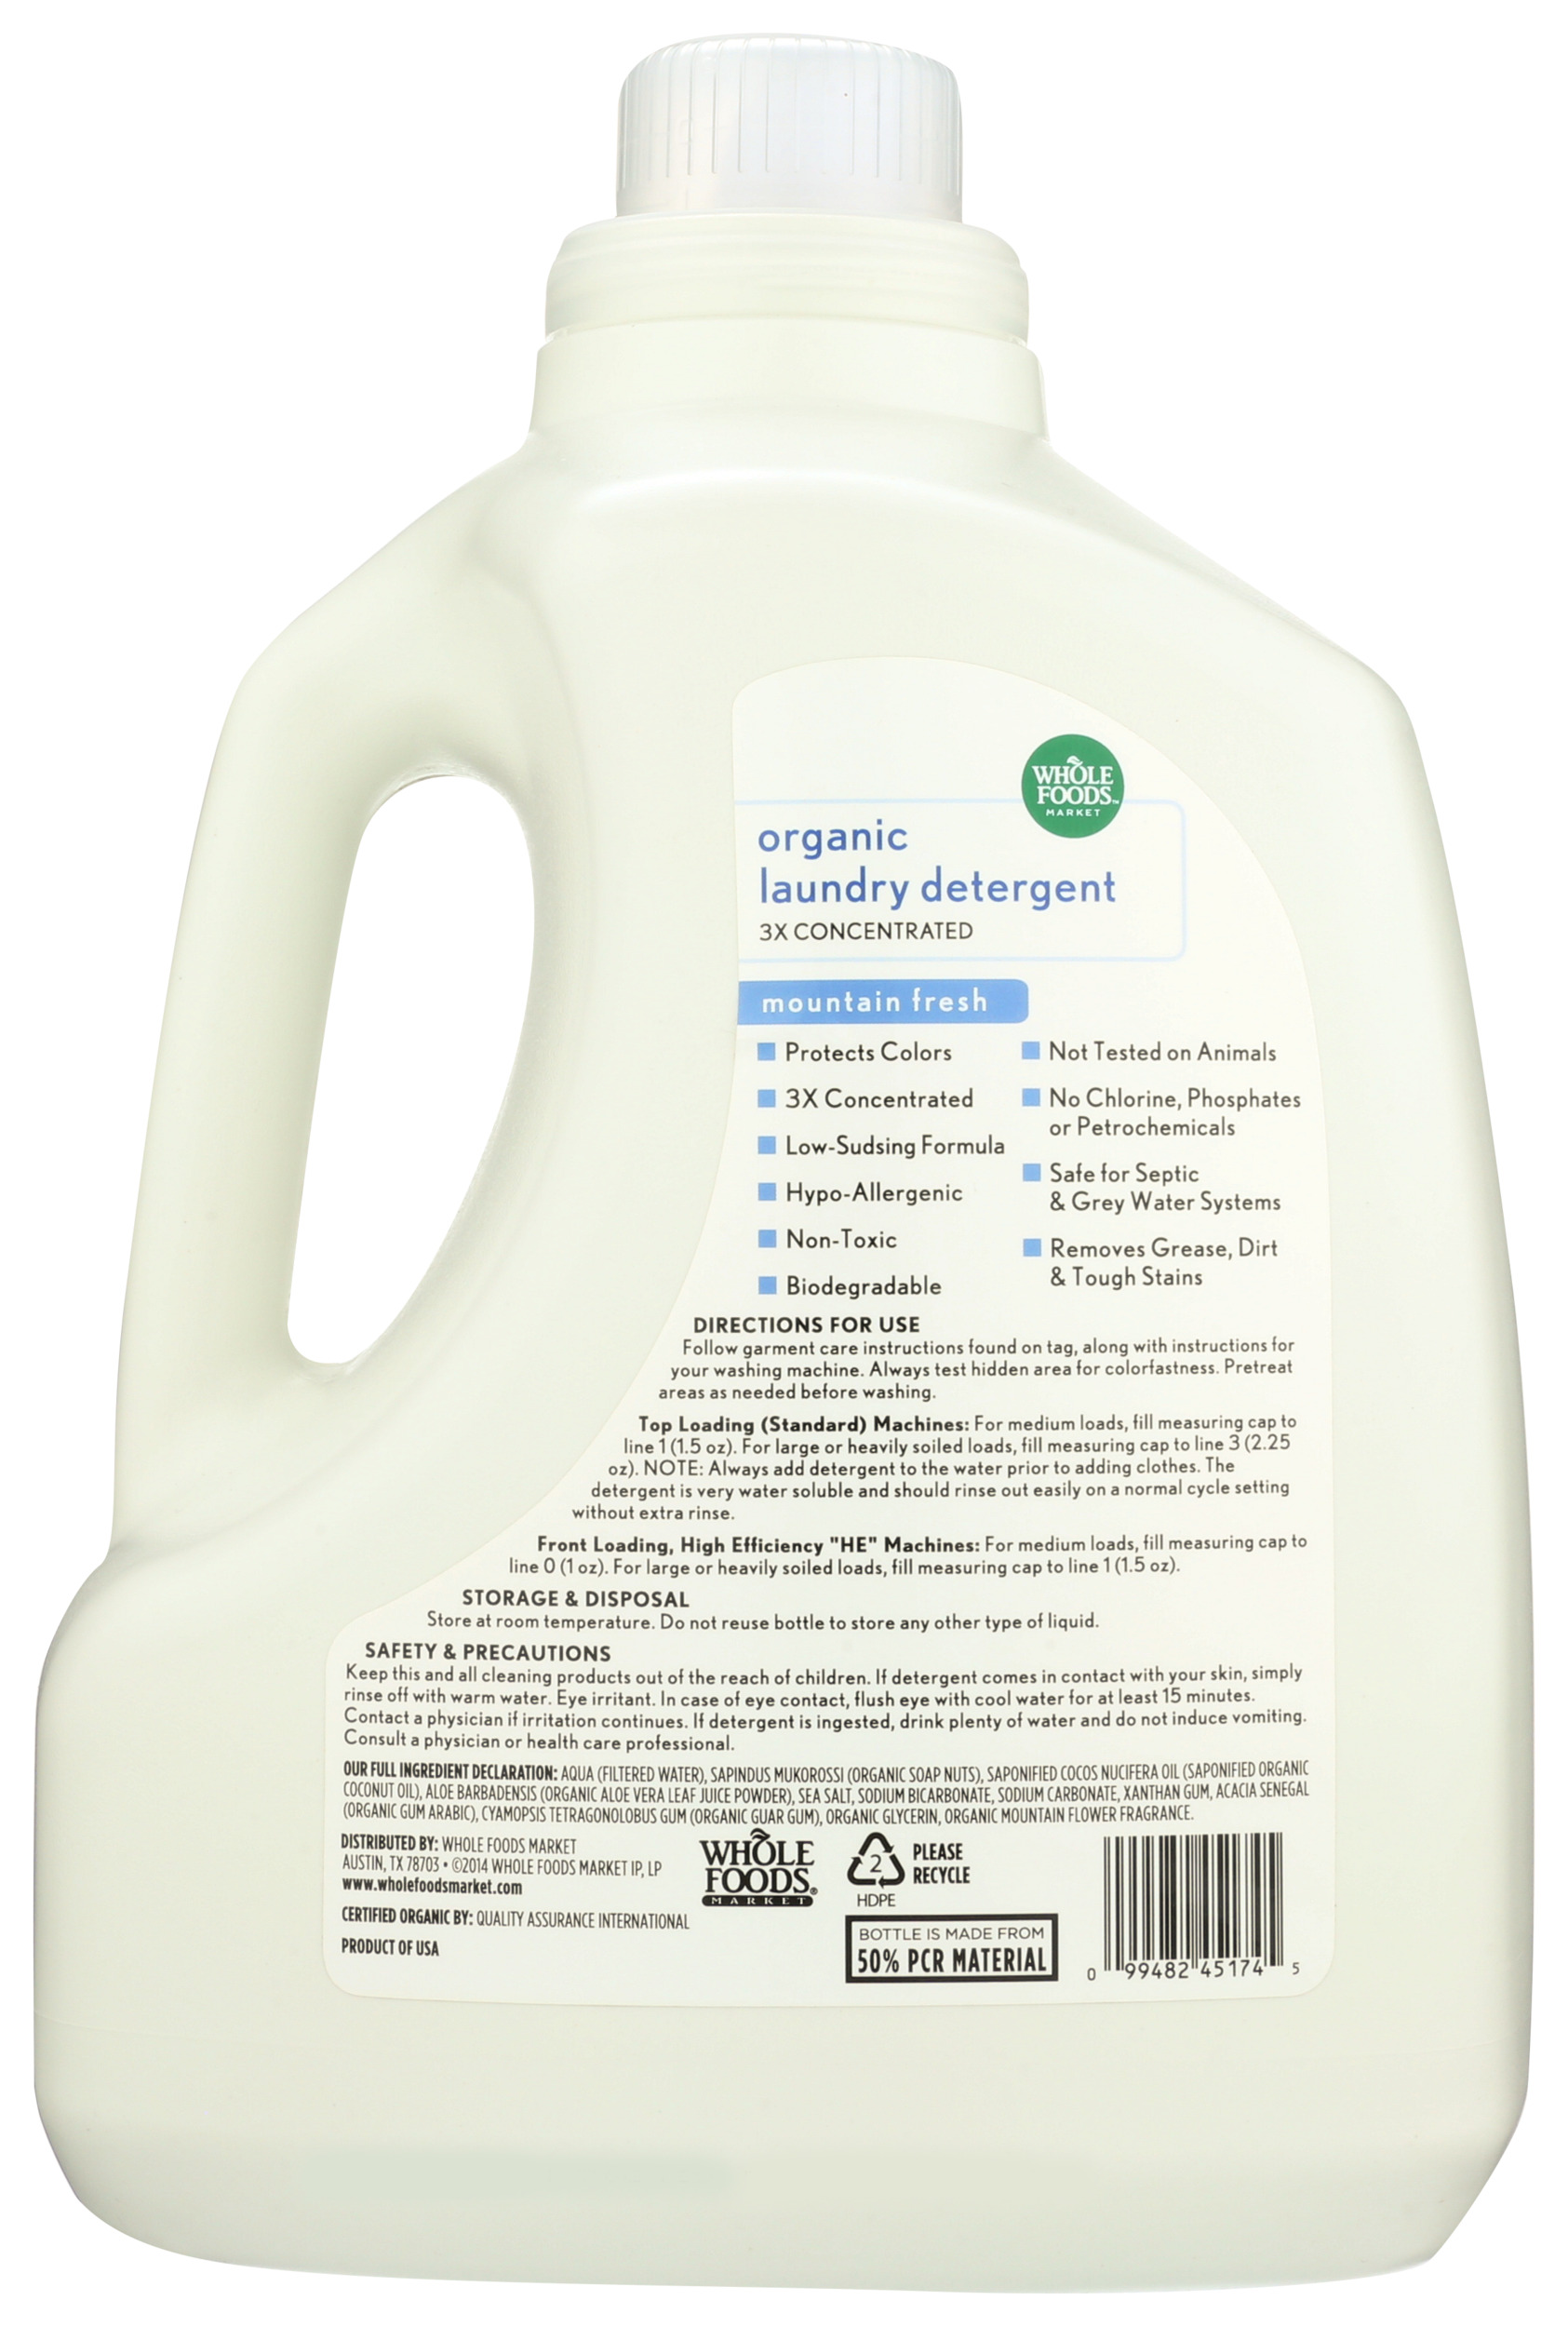
Waste category: plastic